Nova Scotia Route 217

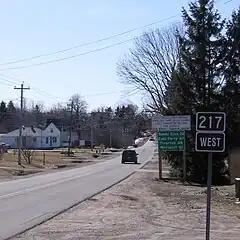
Nova Scotia Route 217 in Seabrook, just outside Digby, Nova Scotia

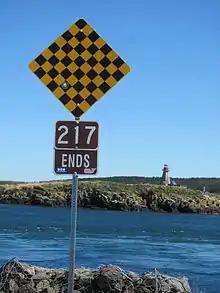
Western terminus of Route 217 (Water Street) in Westport, Brier Island, with the Peter Island Lighthouse in the background

Route 217 is a collector road in the Canadian province of Nova Scotia.